Filial piety in Buddhism

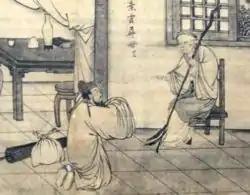
Drawing in a 1846 version of The Twenty-four Filial Exemplars, of which the story of Śyāma eventually became part.

Responding to criticism from emperor Huan Xuan (369–404), Huiyuan (334–416) argued that Buddhist monks did not have to pay homage to the emperor in "a manifested way", but just in heart and mind. Buddhist monks did in fact support imperial rule, he continued, but do so by teaching virtue to the people and in that way "all the six relationships, father and son, older and younger brother, husband and wife, will be benefited". He further stated that in order to become a monk, a devotee had to ask permission from his parents and emperor firstordination as a monk was therefore not against filial piety, he argued. This argument was supported by certain rules in the Indian Buddhist monastic discipline, but the intention behind these rules was redefined to show that Buddhism was congruent with traditions of piety and loyalty. In his arguments Huiyuan was supported by some government officials and prominent lay people. His writings effectively stopped the debate with regard to monks not prostrating for the emperor, but the more general issue of the Buddhist monastic order being exempt from certain duties and obligations still remained.